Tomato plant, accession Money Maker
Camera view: vertical (180 deg); turntable rotation: 150 degrees
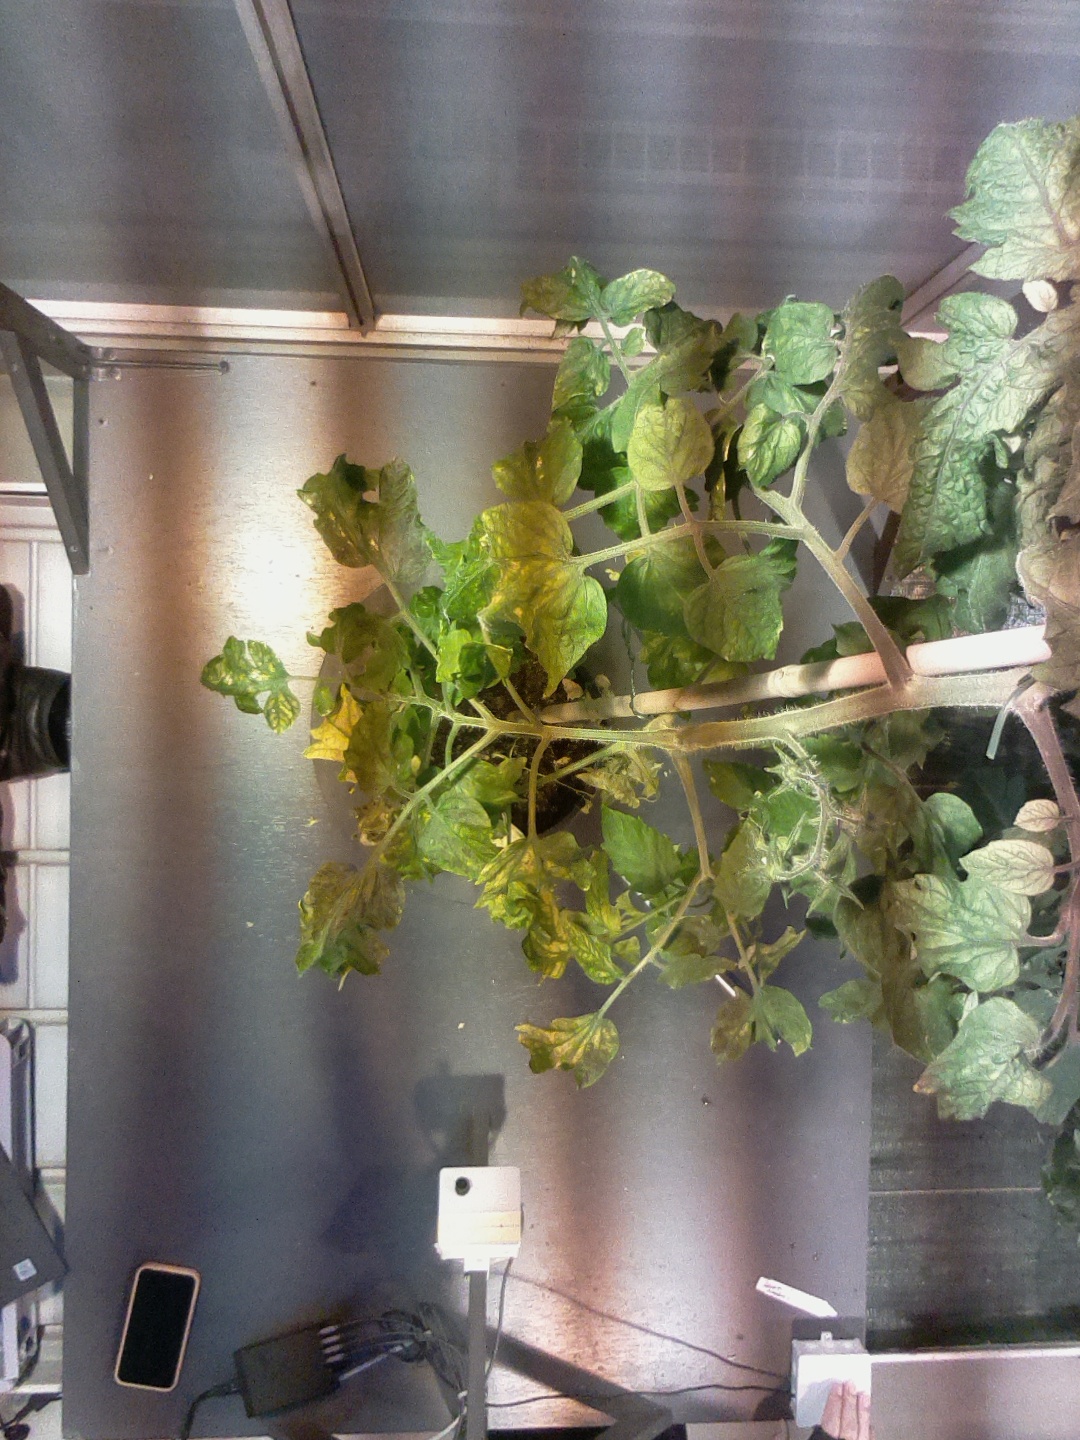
BBCH growth stage 71: 10%-20% of final fruit size